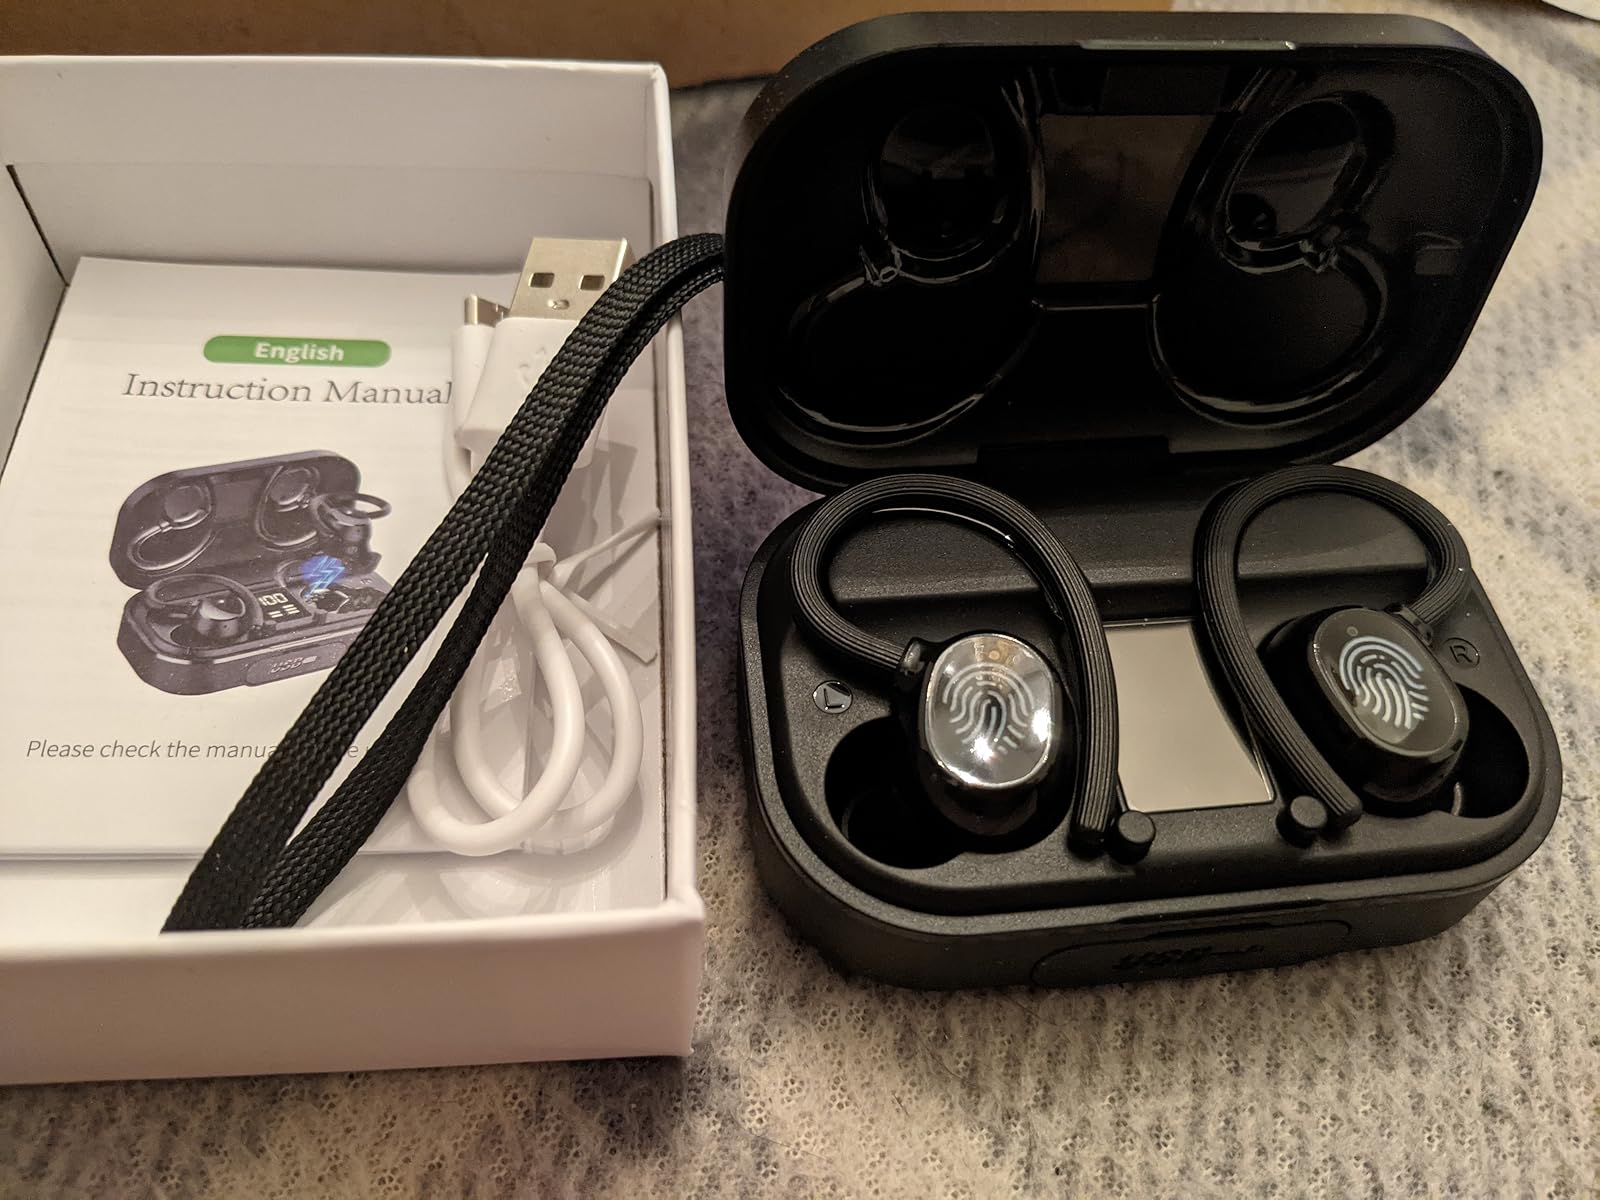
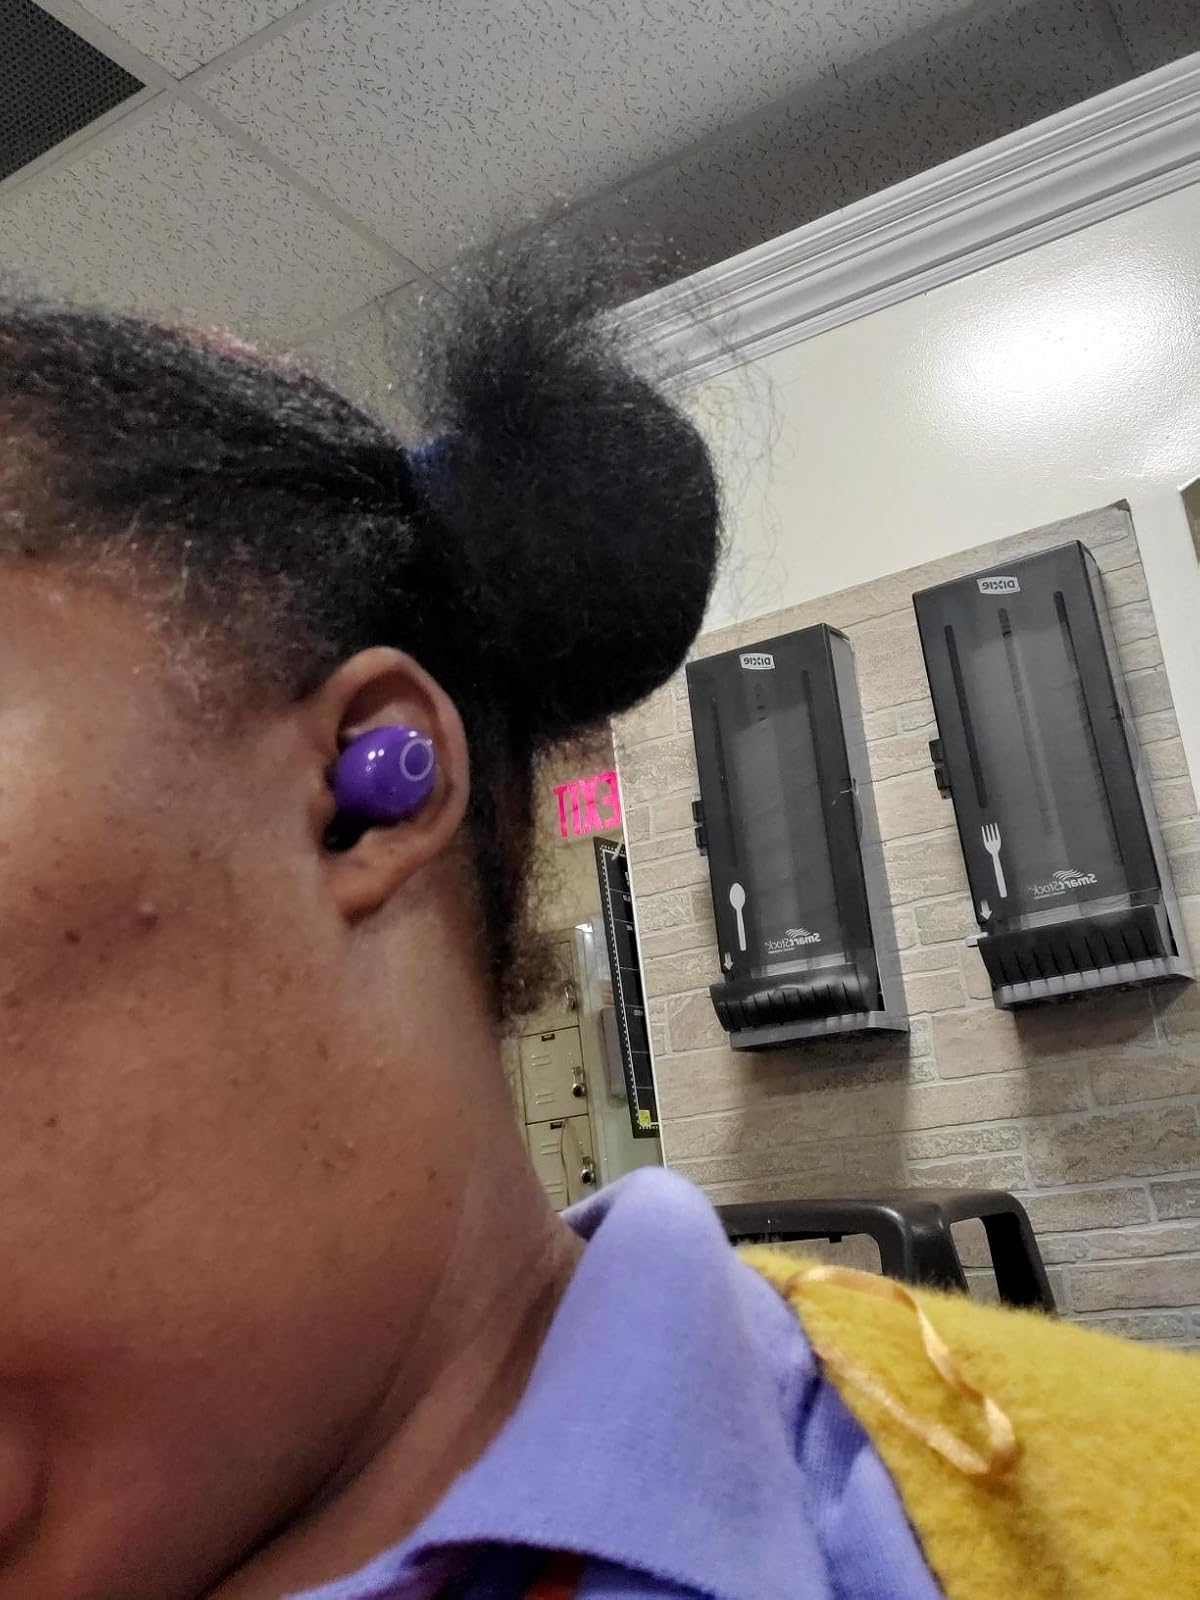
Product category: earbuds
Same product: no